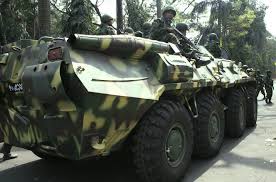
Label: BTR